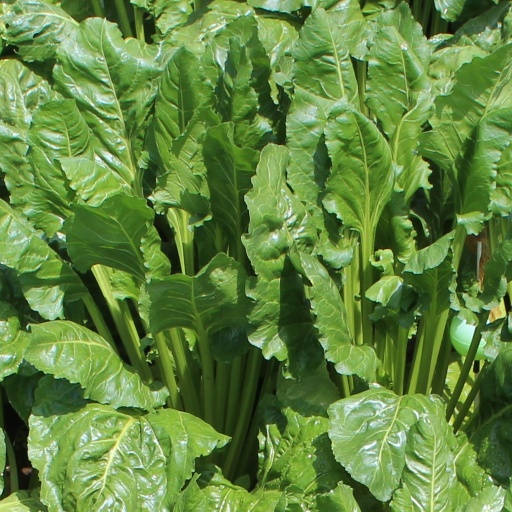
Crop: sugar beet